Point England

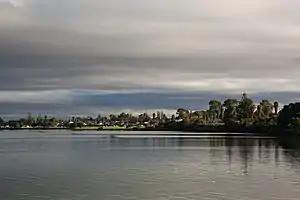

Point England is a suburb of Auckland, New Zealand. It is under the local governance of the Auckland Council.